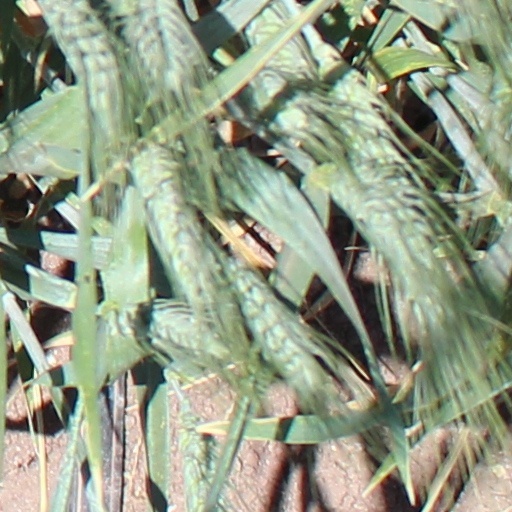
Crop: wheat